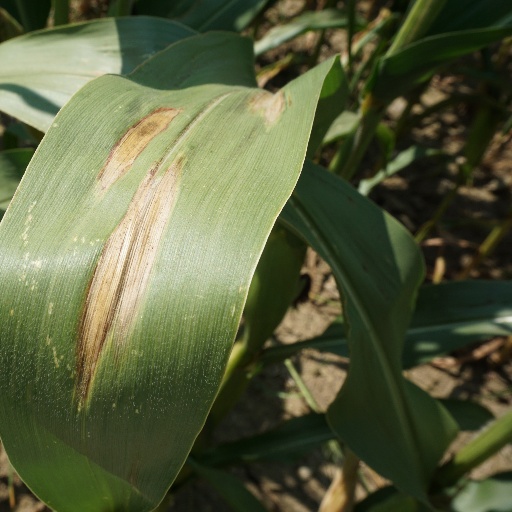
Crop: maize; corn